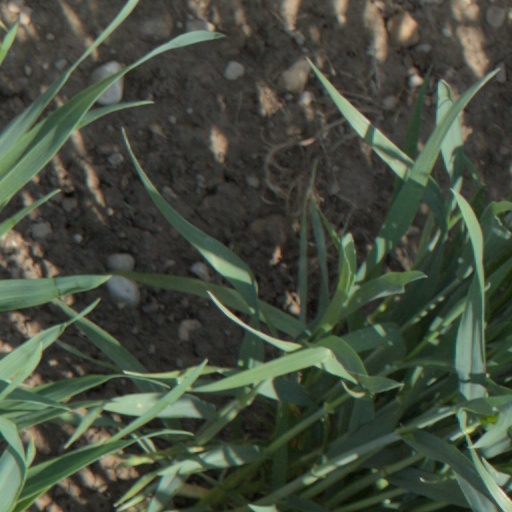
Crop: wheat